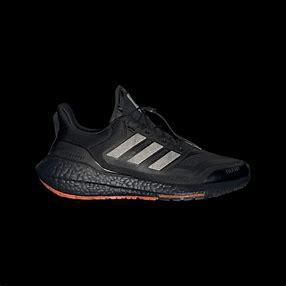
Brand: Adidas
Model: Ultraboost 22 Lauf